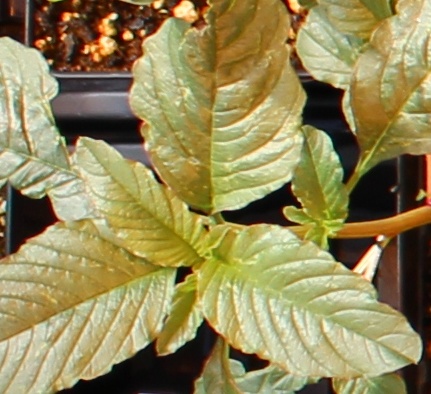
Label: Waterhemp